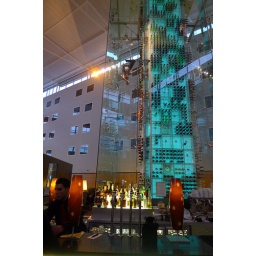
Stanstead SAS Raddison Hotel - the only wine tower in Europe. See the &amp;quot;wine angel&amp;quot; flying up to get the wine